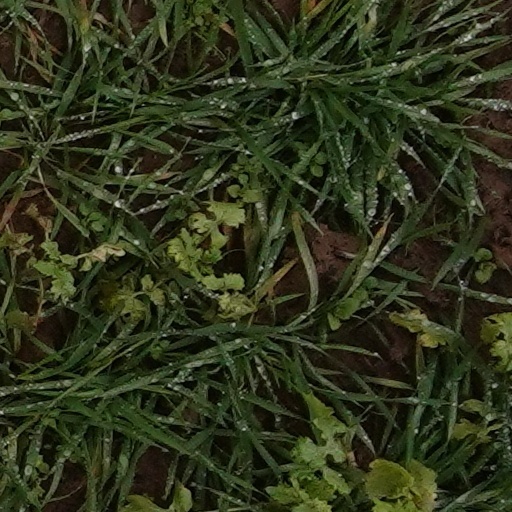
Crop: wheat